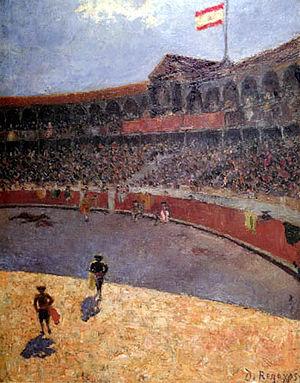
Darío de Regoyos y Valdés, né à Ribadesella le 1ᵉʳ novembre 1857 et mort le 29 octobre 1913 à Barcelone, est un peintre espagnol, considéré comme un des plus importants représentants de l'Impressionnisme et du néo-impressionnisme dans son pays.
La corrida est une forme de course de taureaux consistant en un combat entre un homme et un taureau, à l'issue duquel le taureau est mis à mort ou, exceptionnellement, gracié. Elle est pratiquée essentiellement en Espagne, au Portugal, dans le Midi de la France et dans certains États d'Amérique latine.